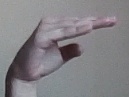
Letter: jeem